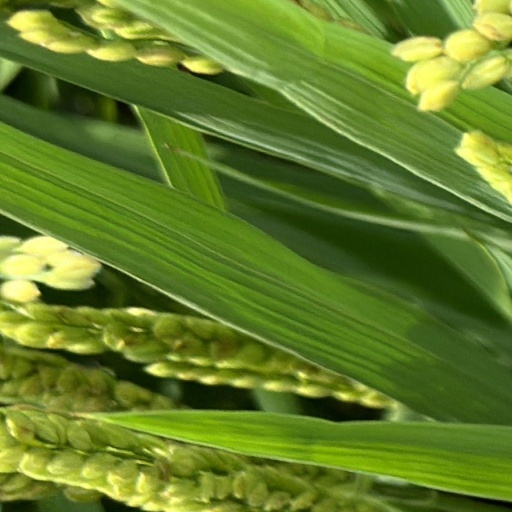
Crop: rice